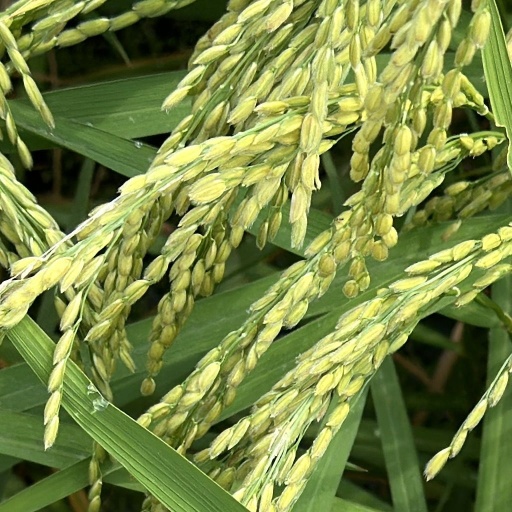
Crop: rice